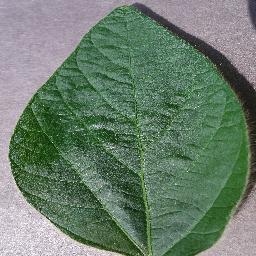
Label: Soybean___healthy